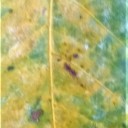
Label: Leaf_rust